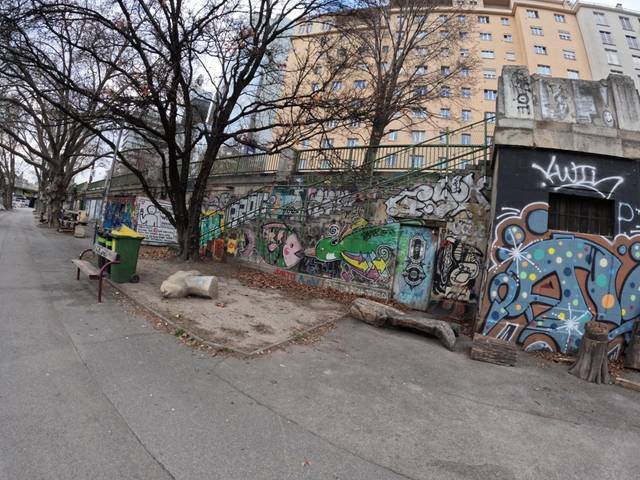
Region: Austria
Coordinates: 48.212, 16.381